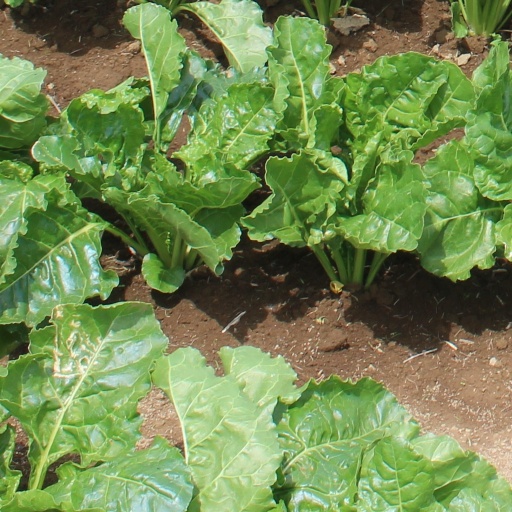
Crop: sugar beet